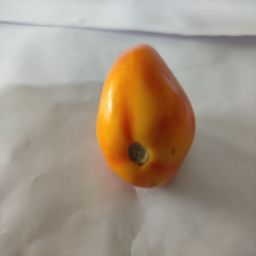
Crop: Tomato
Quality: Ripe